Llanbrynmair railway station

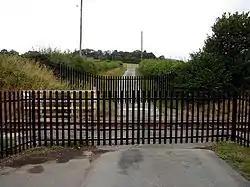
Former road crossing, now closed, at Llanbrynmair station

Llanbrynmair railway station was a railway station on the Newtown and Machynlleth Railway (N&MR) in Mid-Wales, serving the village of Llanbrynmair.